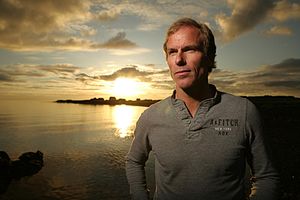
Þorgrímur Þráinsson
Þorgrímur Þráinsson (2015)
Þorgrímur Þráinsson, er en islandsk forfatter, motivationstaler og tidligere professionel fodboldspiller. I de sidste tyve år har, Þorgrímur været Islands mest populære forfatter af bøger for teenagere. Han har udgivet 34 bøger, der alle har solgt ekstremt godt efter islandske forhold, idet de udkommer i oplag på mellem 5.000 og 9.200 i et land med en befolkning på bare 330.000.